Classic Mac OS memory management

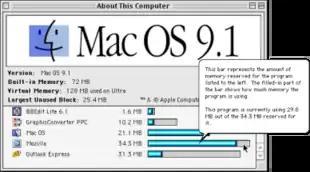
"About This Computer" Mac OS 9.1 window showing the memory consumption of each open application and the system software itself

Historically, the classic Mac OS used a form of memory management that has fallen out of favor in modern systems. Criticism of this approach was one of the key areas addressed by the change to .